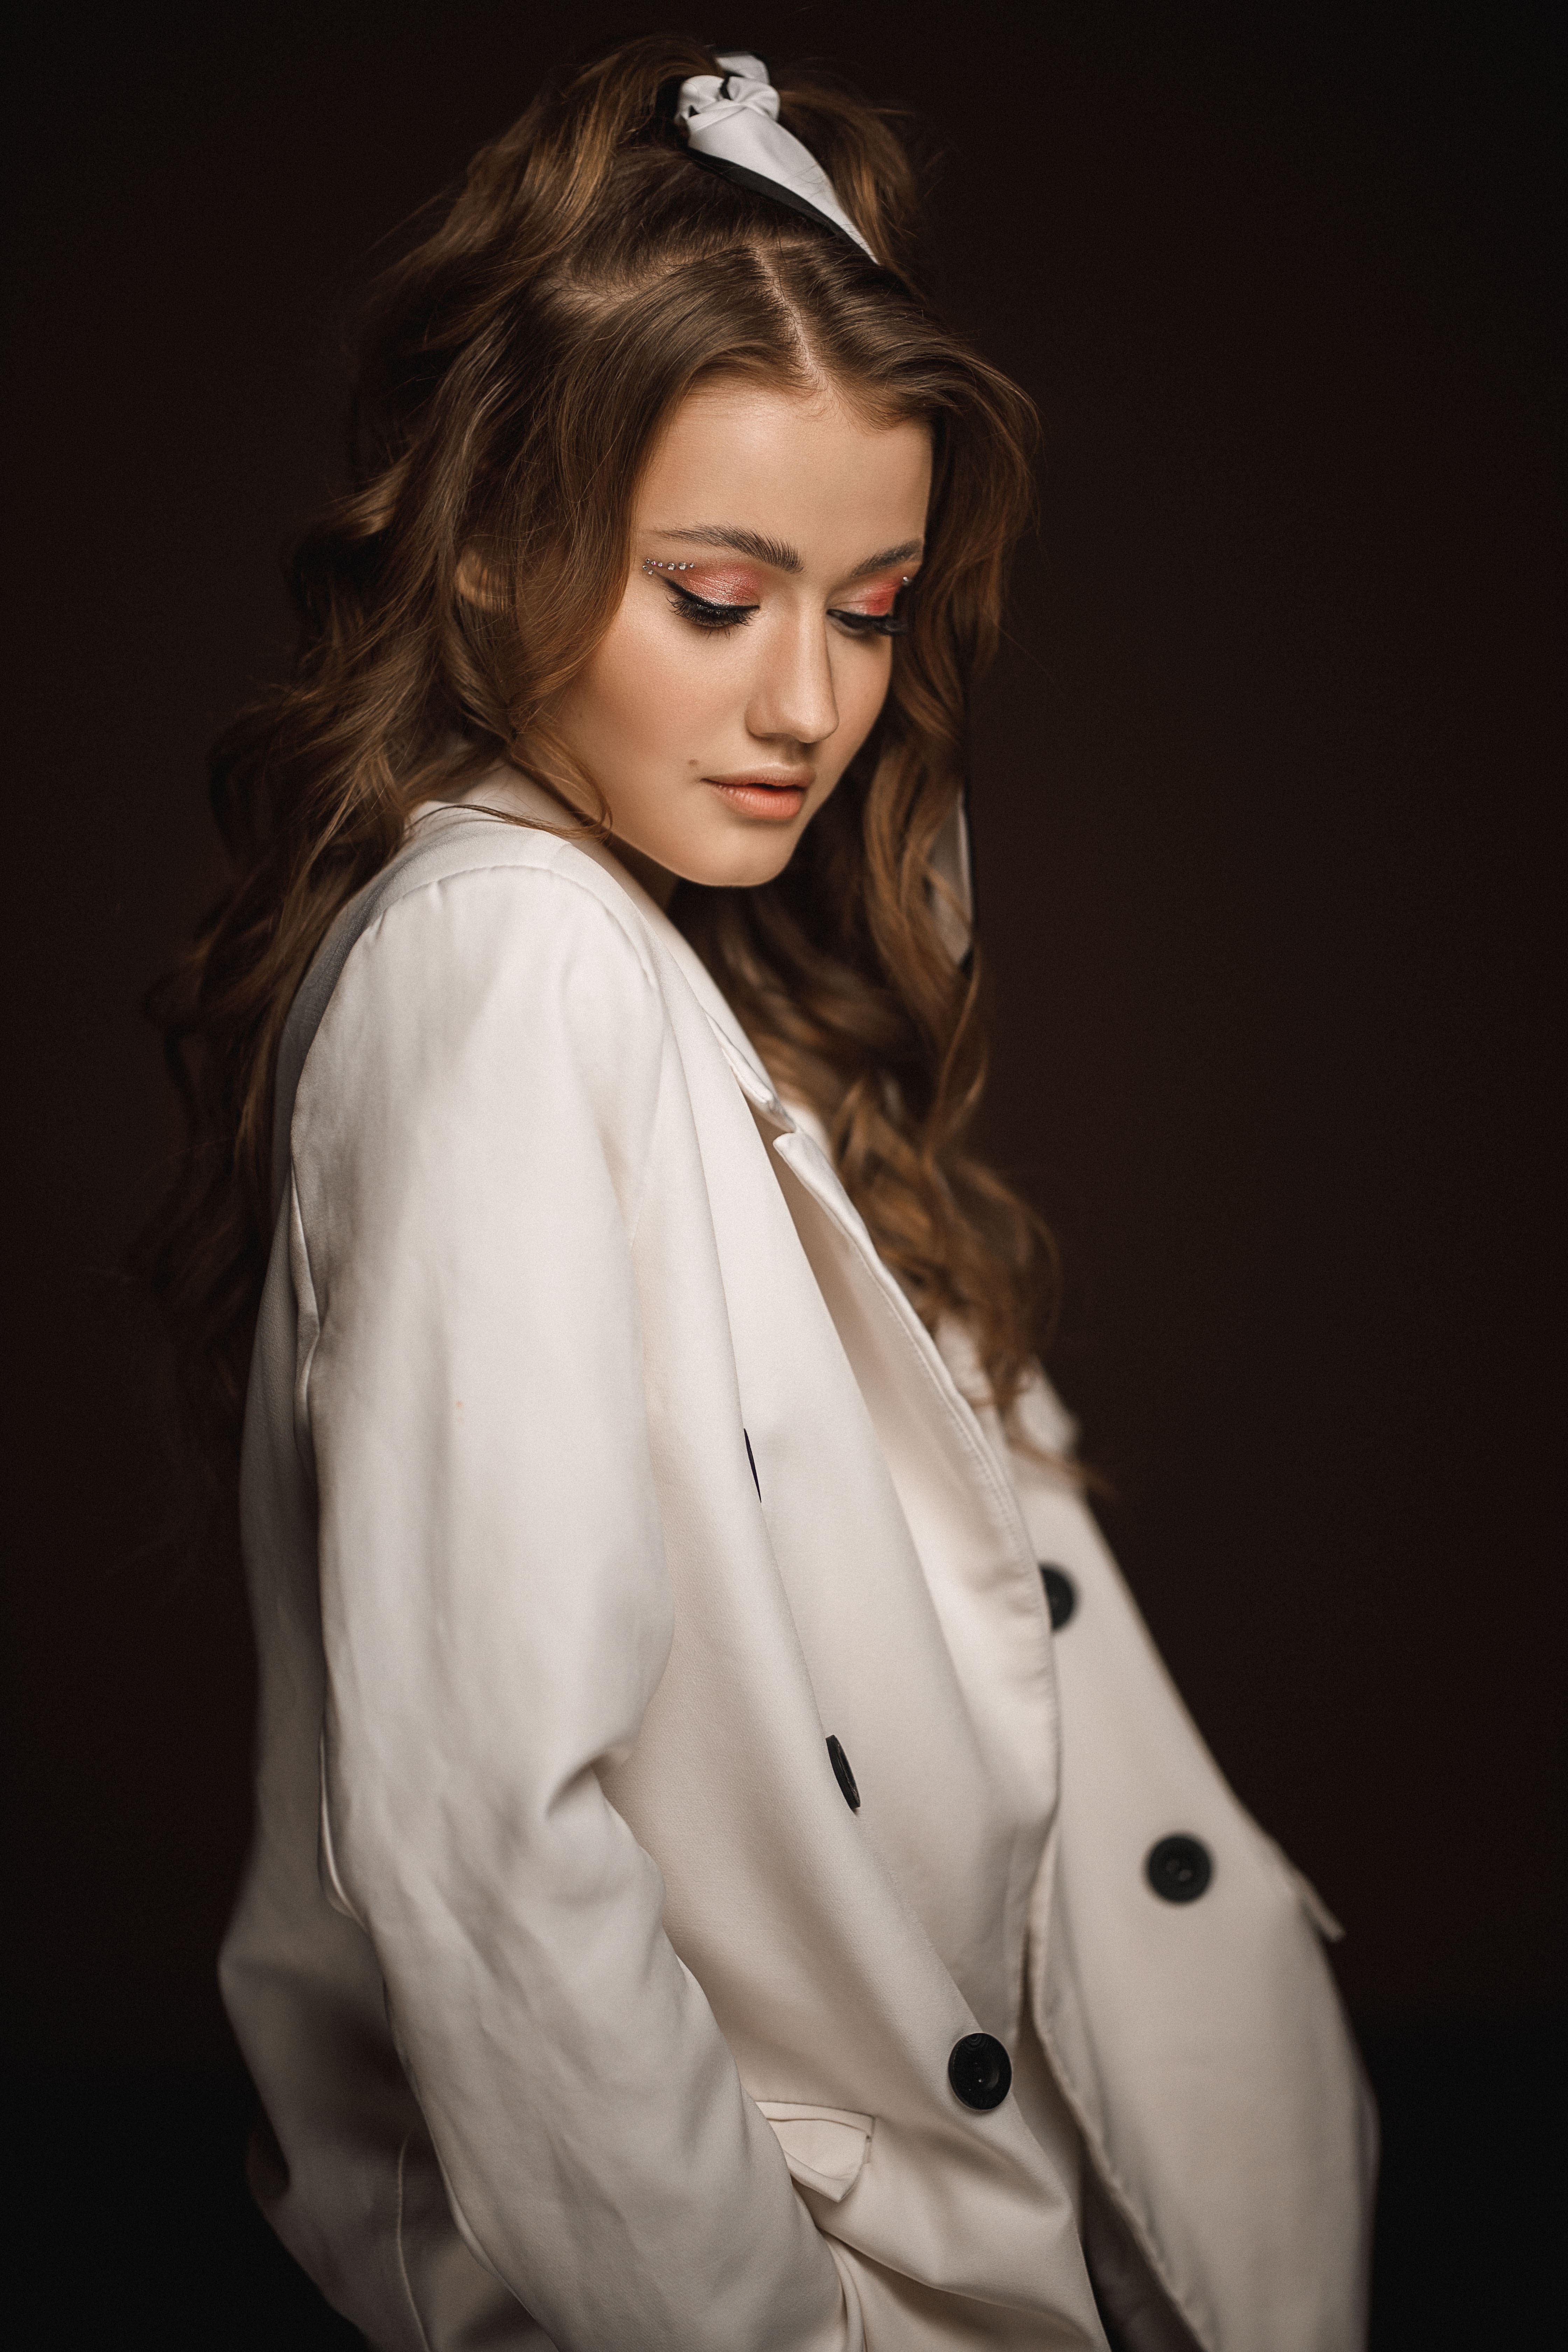
woman, hair, lip, shoulder, flash photography, overcoat, sleeve, collar, eyelash, trench coat, street fashion, black hair, fashion design, blazer, dress shirt, formal wear, long hair, fashion model, blond, event, brown hair, fur, haute couture, uniform, button, portrait photography, darkness, top, portrait, eyewear, waist, costume, photo shoot